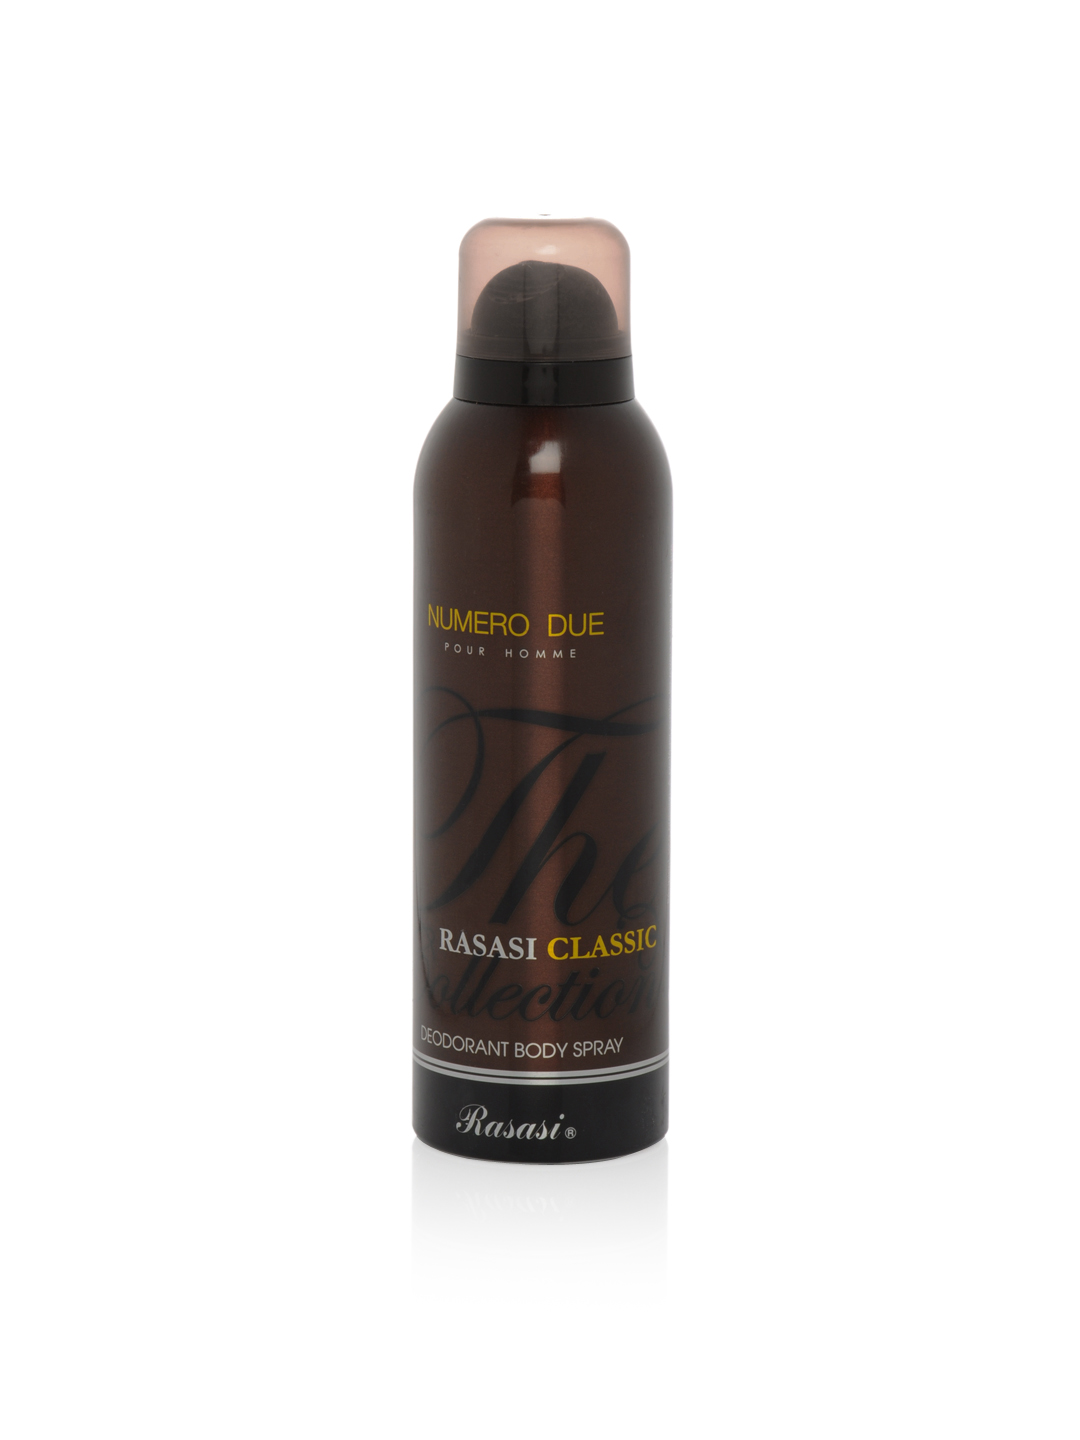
Rasasi Men Numero Due Deo
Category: Personal Care / Fragrance / Deodorant
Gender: Men
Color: Brown
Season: Spring 2017
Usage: Casual